Hispanics in the United States Marine Corps

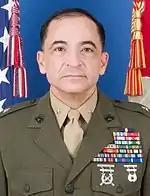
Brigadier General Joseph V. Medina

Hispanics have been more highly represented among enlisted personnel in the Marine Corps than in the other services. On June 27, 2003, Sergeant Major John L. Estrada, originally from the nation of Trinidad and Tobago, became the 15th sergeant major of the United States Marine Corps and the first person of Hispanic descent promoted to that rank. Sergeant Major of the Marine Corps is a unique non-commissioned rank in the United States Marine Corps. The holder of this rank and post is the senior enlisted member of the Marine Corps. Estrada enlisted on September 19, 1973, and has been assigned to various units and positions during the years which he served. From December 2001 to May 2003, Estrada served as the Sergeant Major, 3rd Marine Aircraft Wing. During this assignment, he was forward deployed and participated in Operation Southern Watch and Operation Iraqi Freedom. His personal awards include the Bronze Star, the Meritorious Service Medal with three gold stars, the Navy and Marine Corps Commendation Medal, the Joint Service Achievement Medal, and the Navy and Marine Corps Achievement Medal. On April 25, 2007, SgtMaj Estrada stepped down from his post as Sergeant Major of the Marine Corps.